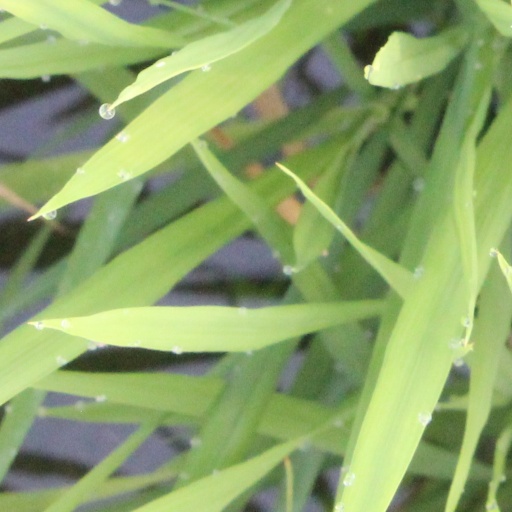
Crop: rice